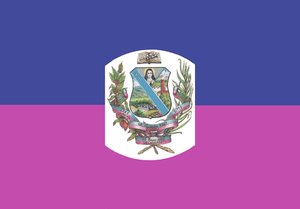
Independencia est l'une des 21 municipalités de l'État de Miranda au Venezuela. Son chef-lieu est Santa Teresa del Tuy. En 2011, la population s'élève à 138 776 habitants.